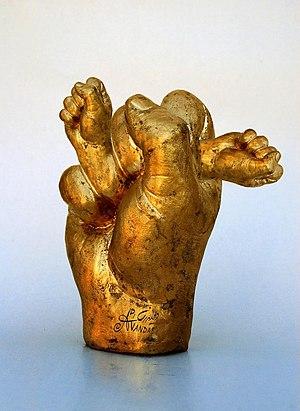
Ali Divandari, né en 1957 à Sabzevar, est un caricaturiste, peintre, graphiste, sculpteur et journaliste iranien.